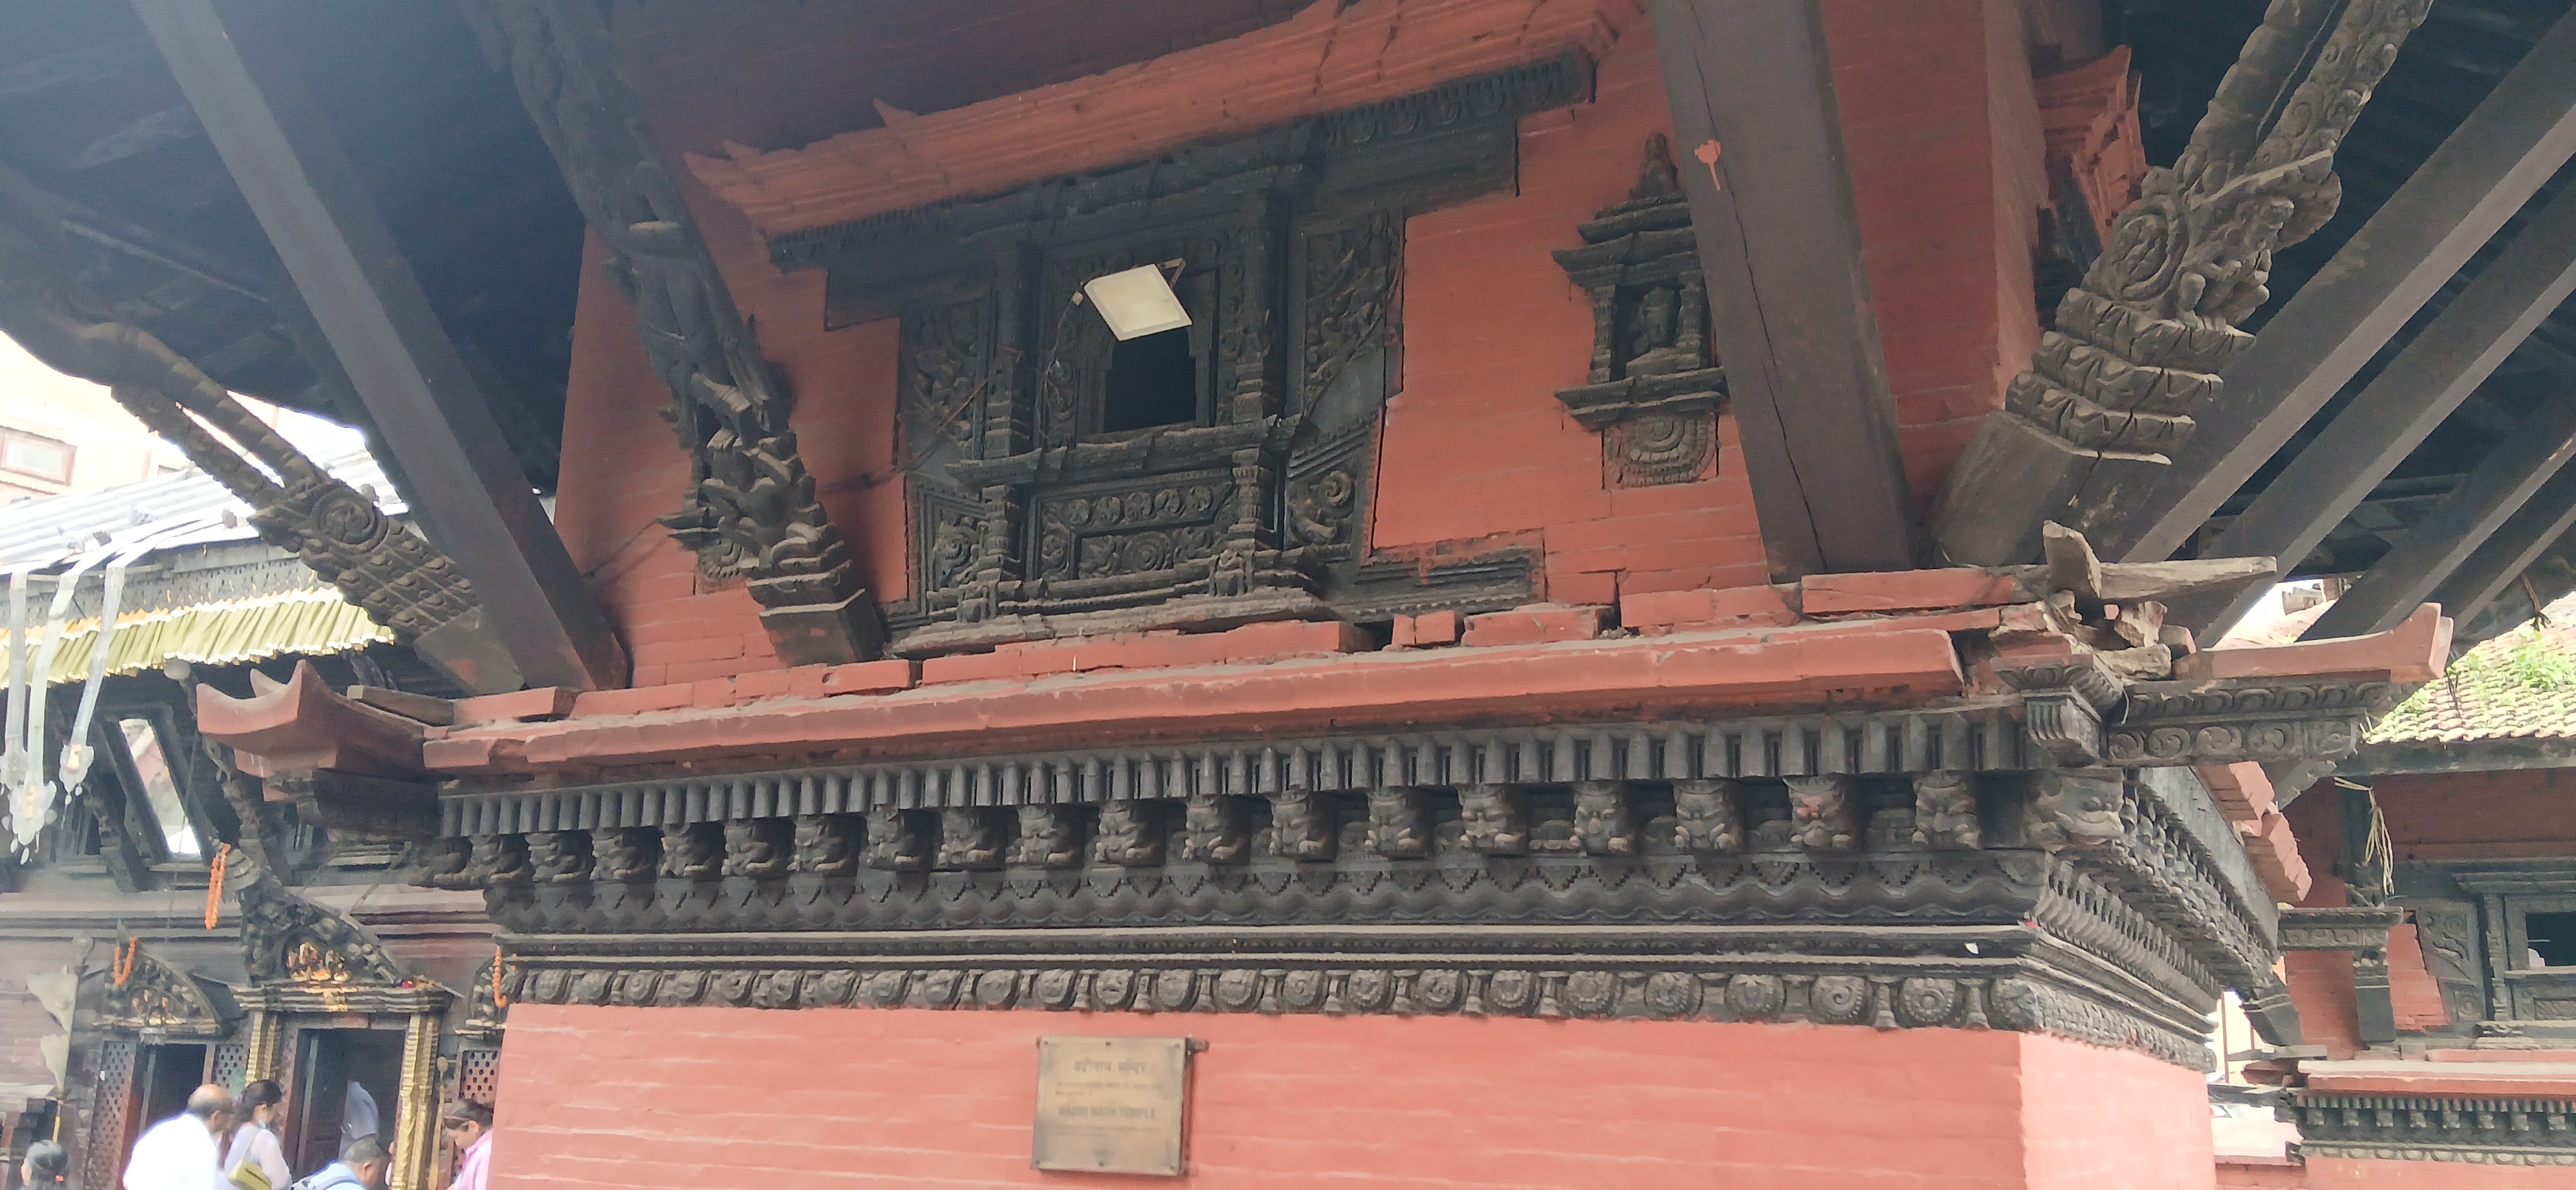
Heritage site: Badrinath_Temple